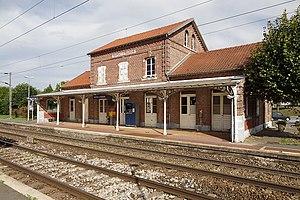
La gare de Nanteuil-le-Haudouin (Oise), France.